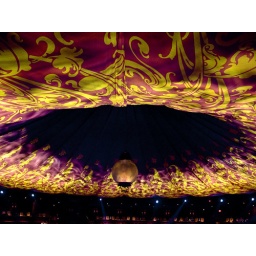
Lovely roof that hangs over the water before the show.